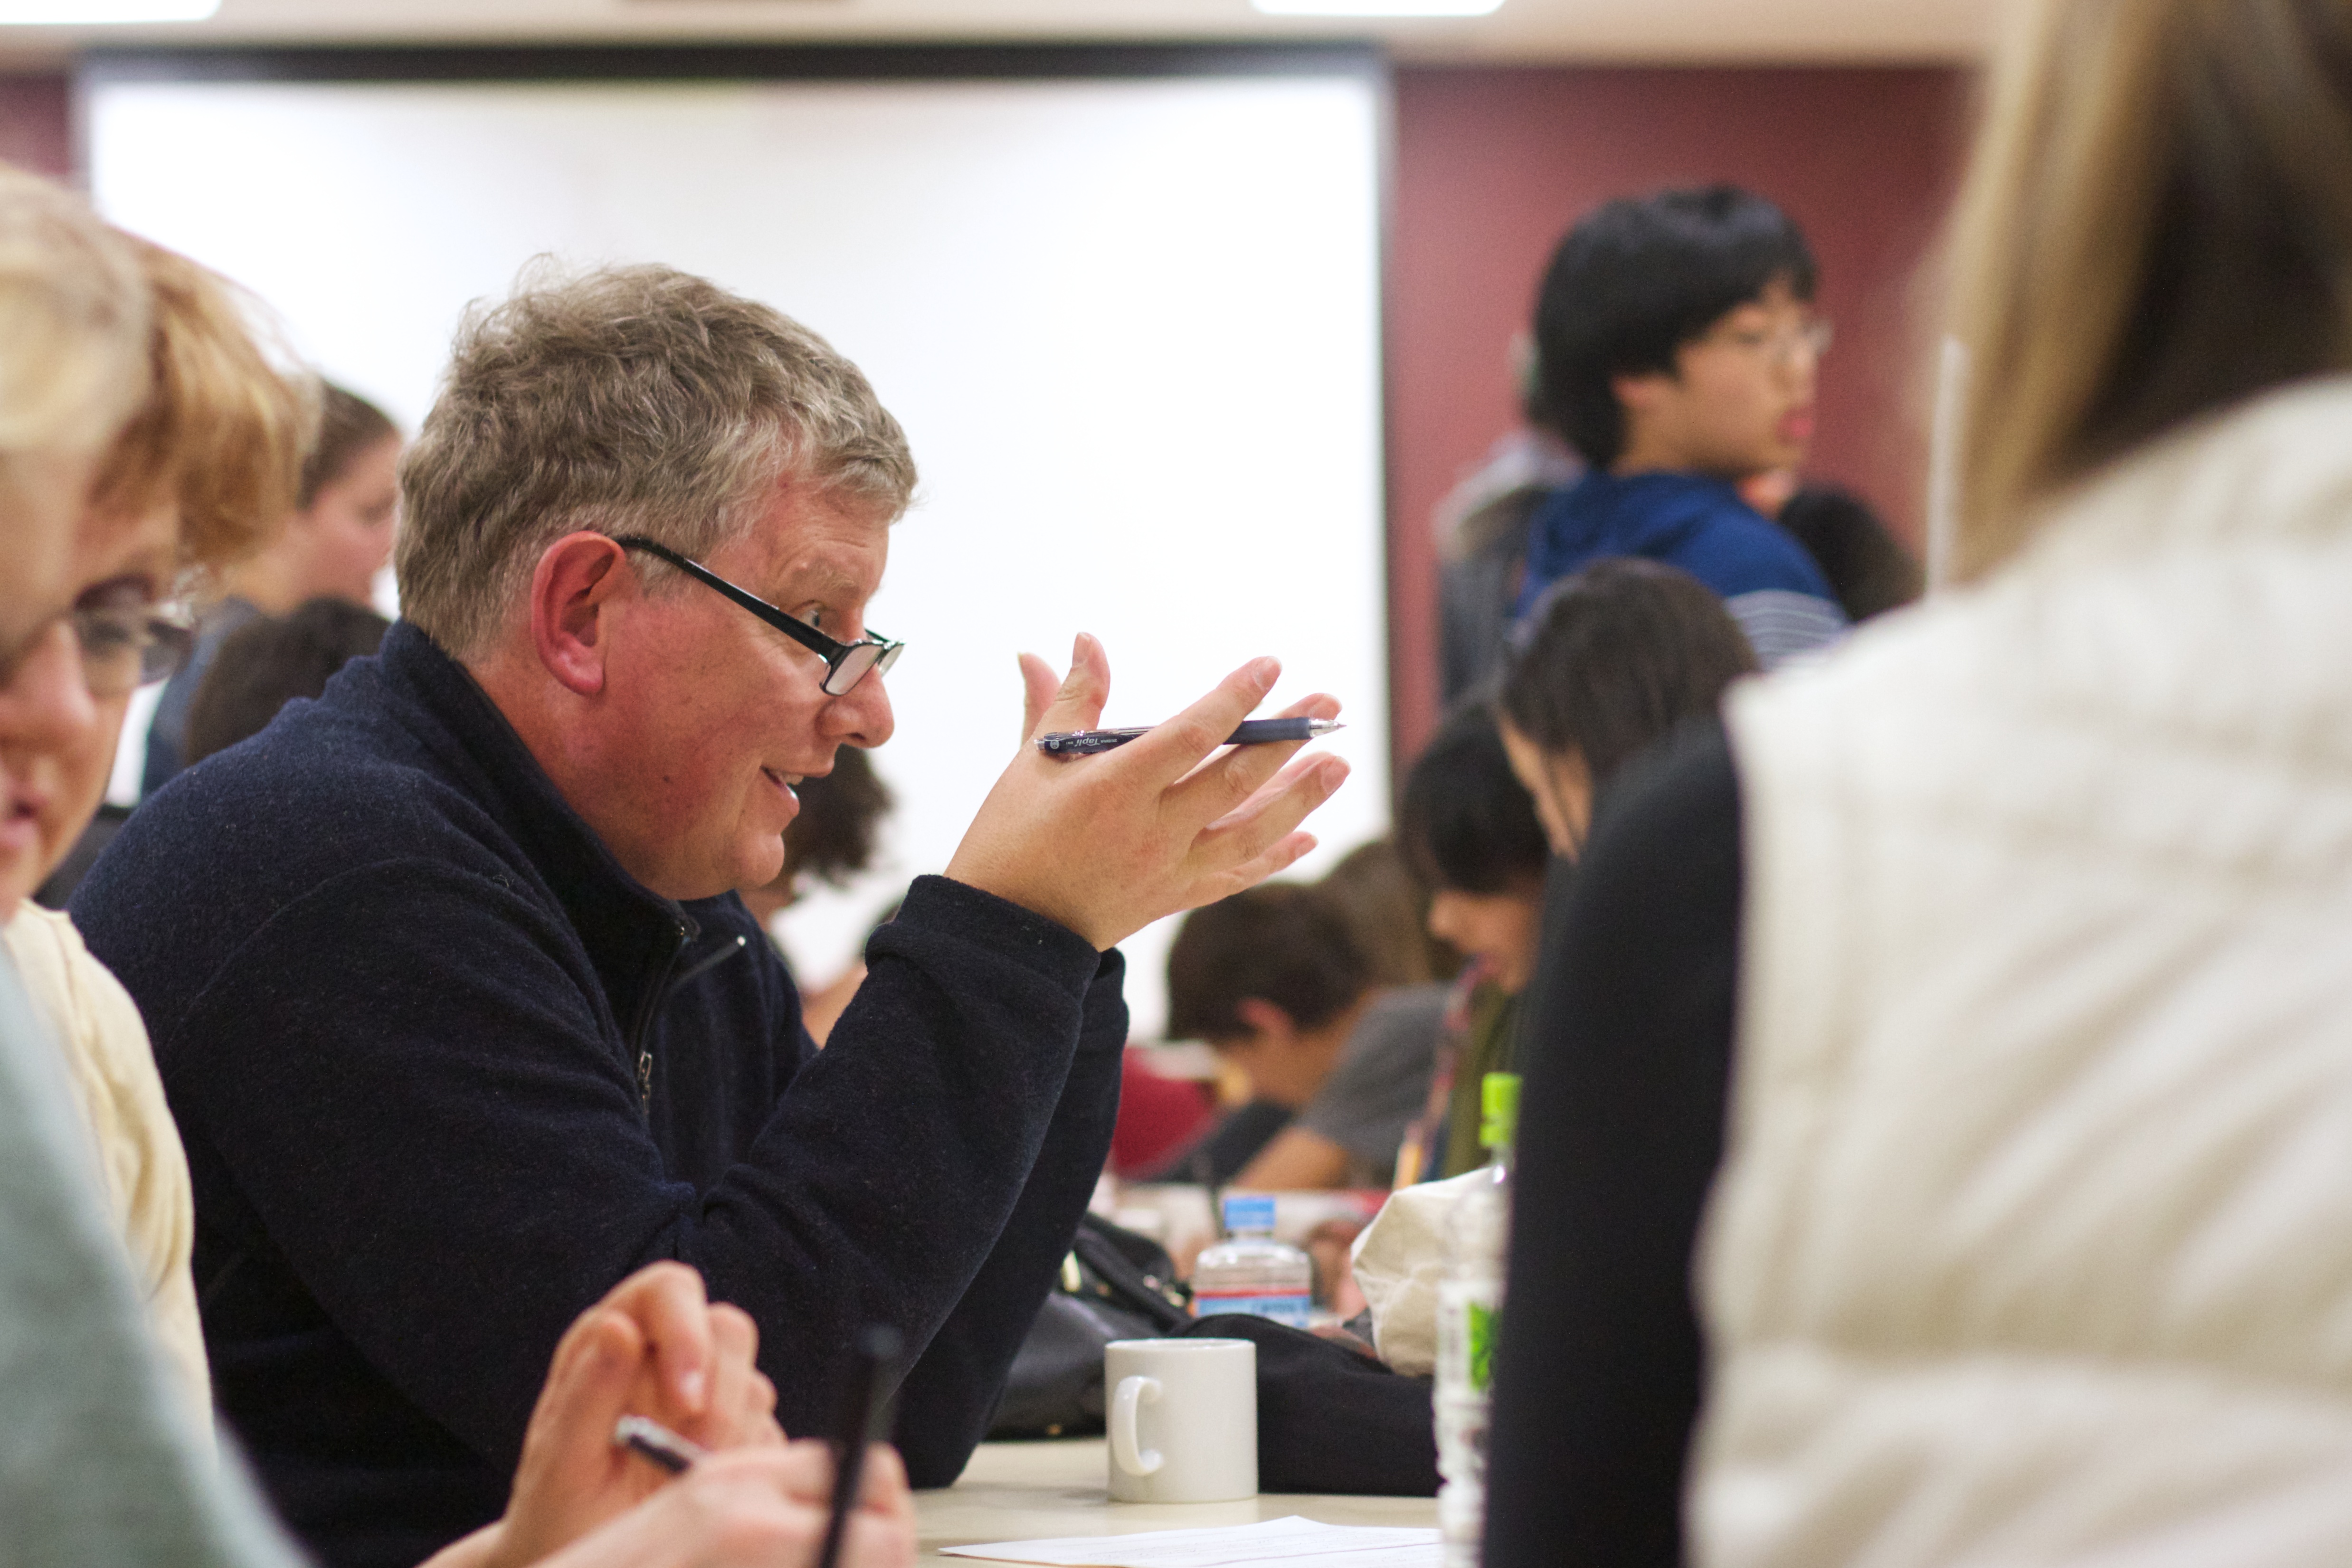
conversation, education, flatclass2013, academic conference